Archana Gautam

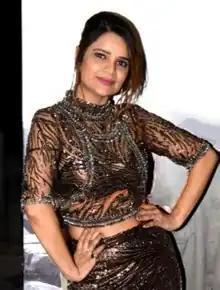
Gautam in 2023

She was awarded the title of "Miss Uttar Pradesh" in 2014. She has won "Miss Bikini India" 2018 and represented India at "Miss Bikini Universe" 2018. Gautam also represented India in "Miss Cosmos 2018" held at Malaysia and won the sub title Most Talent 2018.